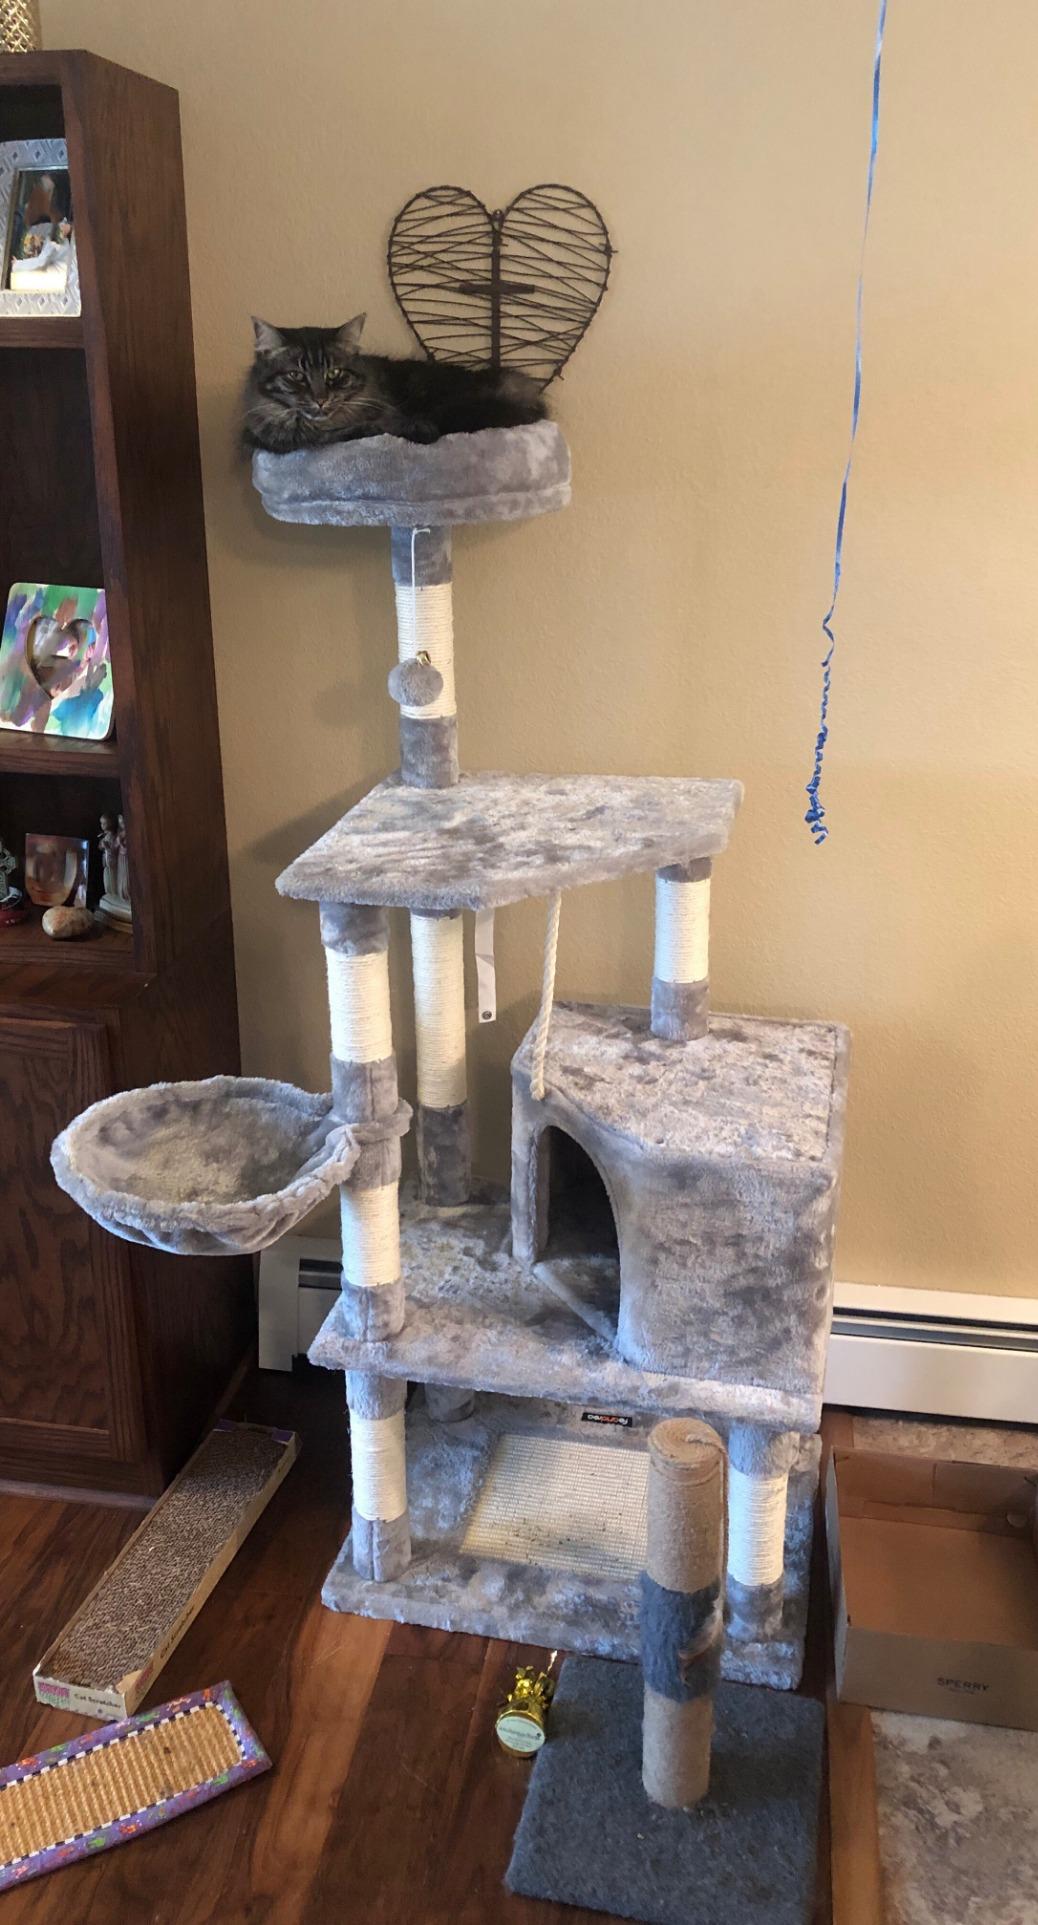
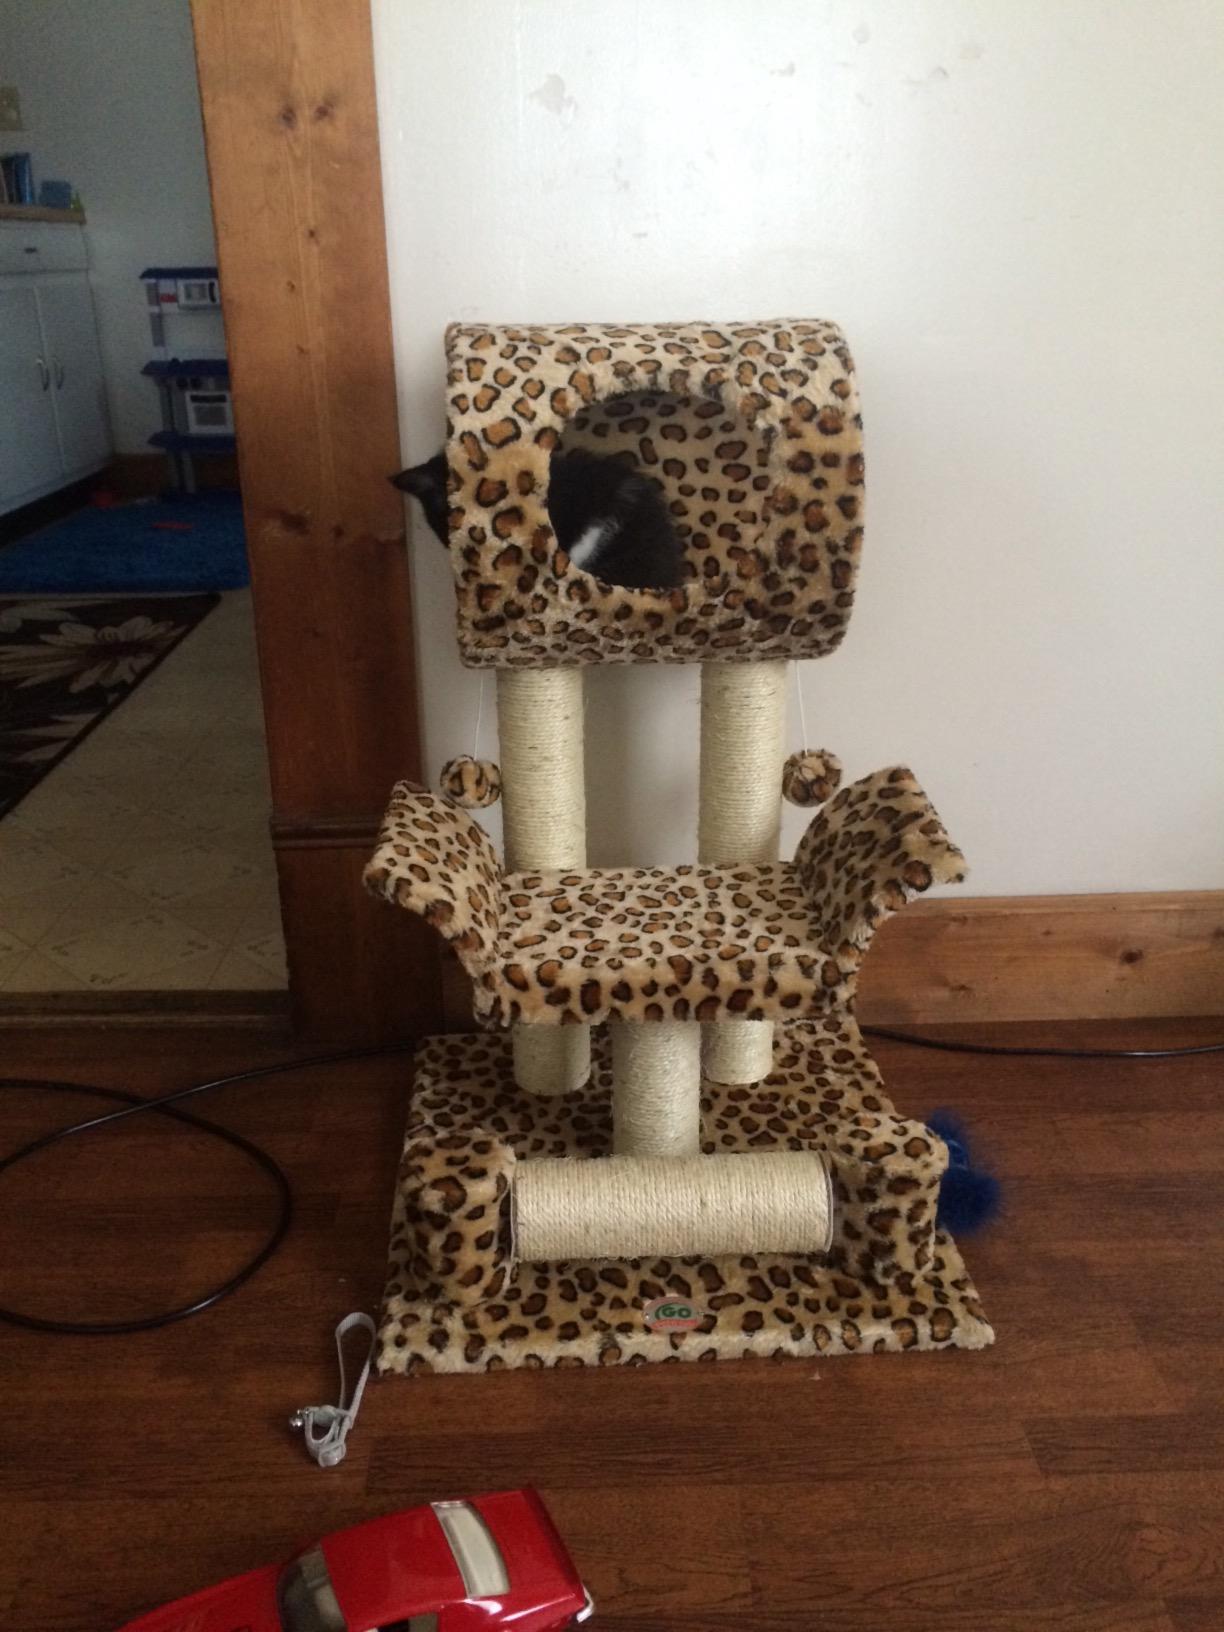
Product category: items_cat tree
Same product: no